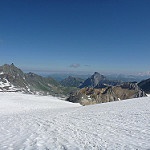
Scene: Outdoor